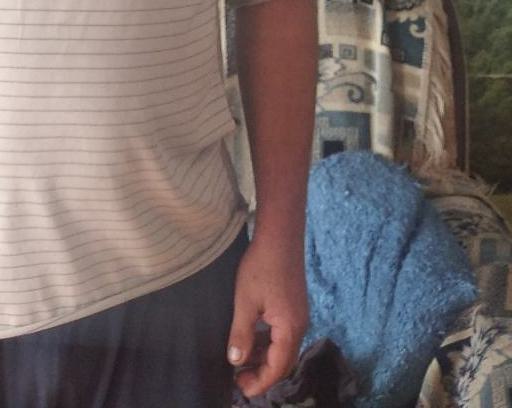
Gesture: no_gesture